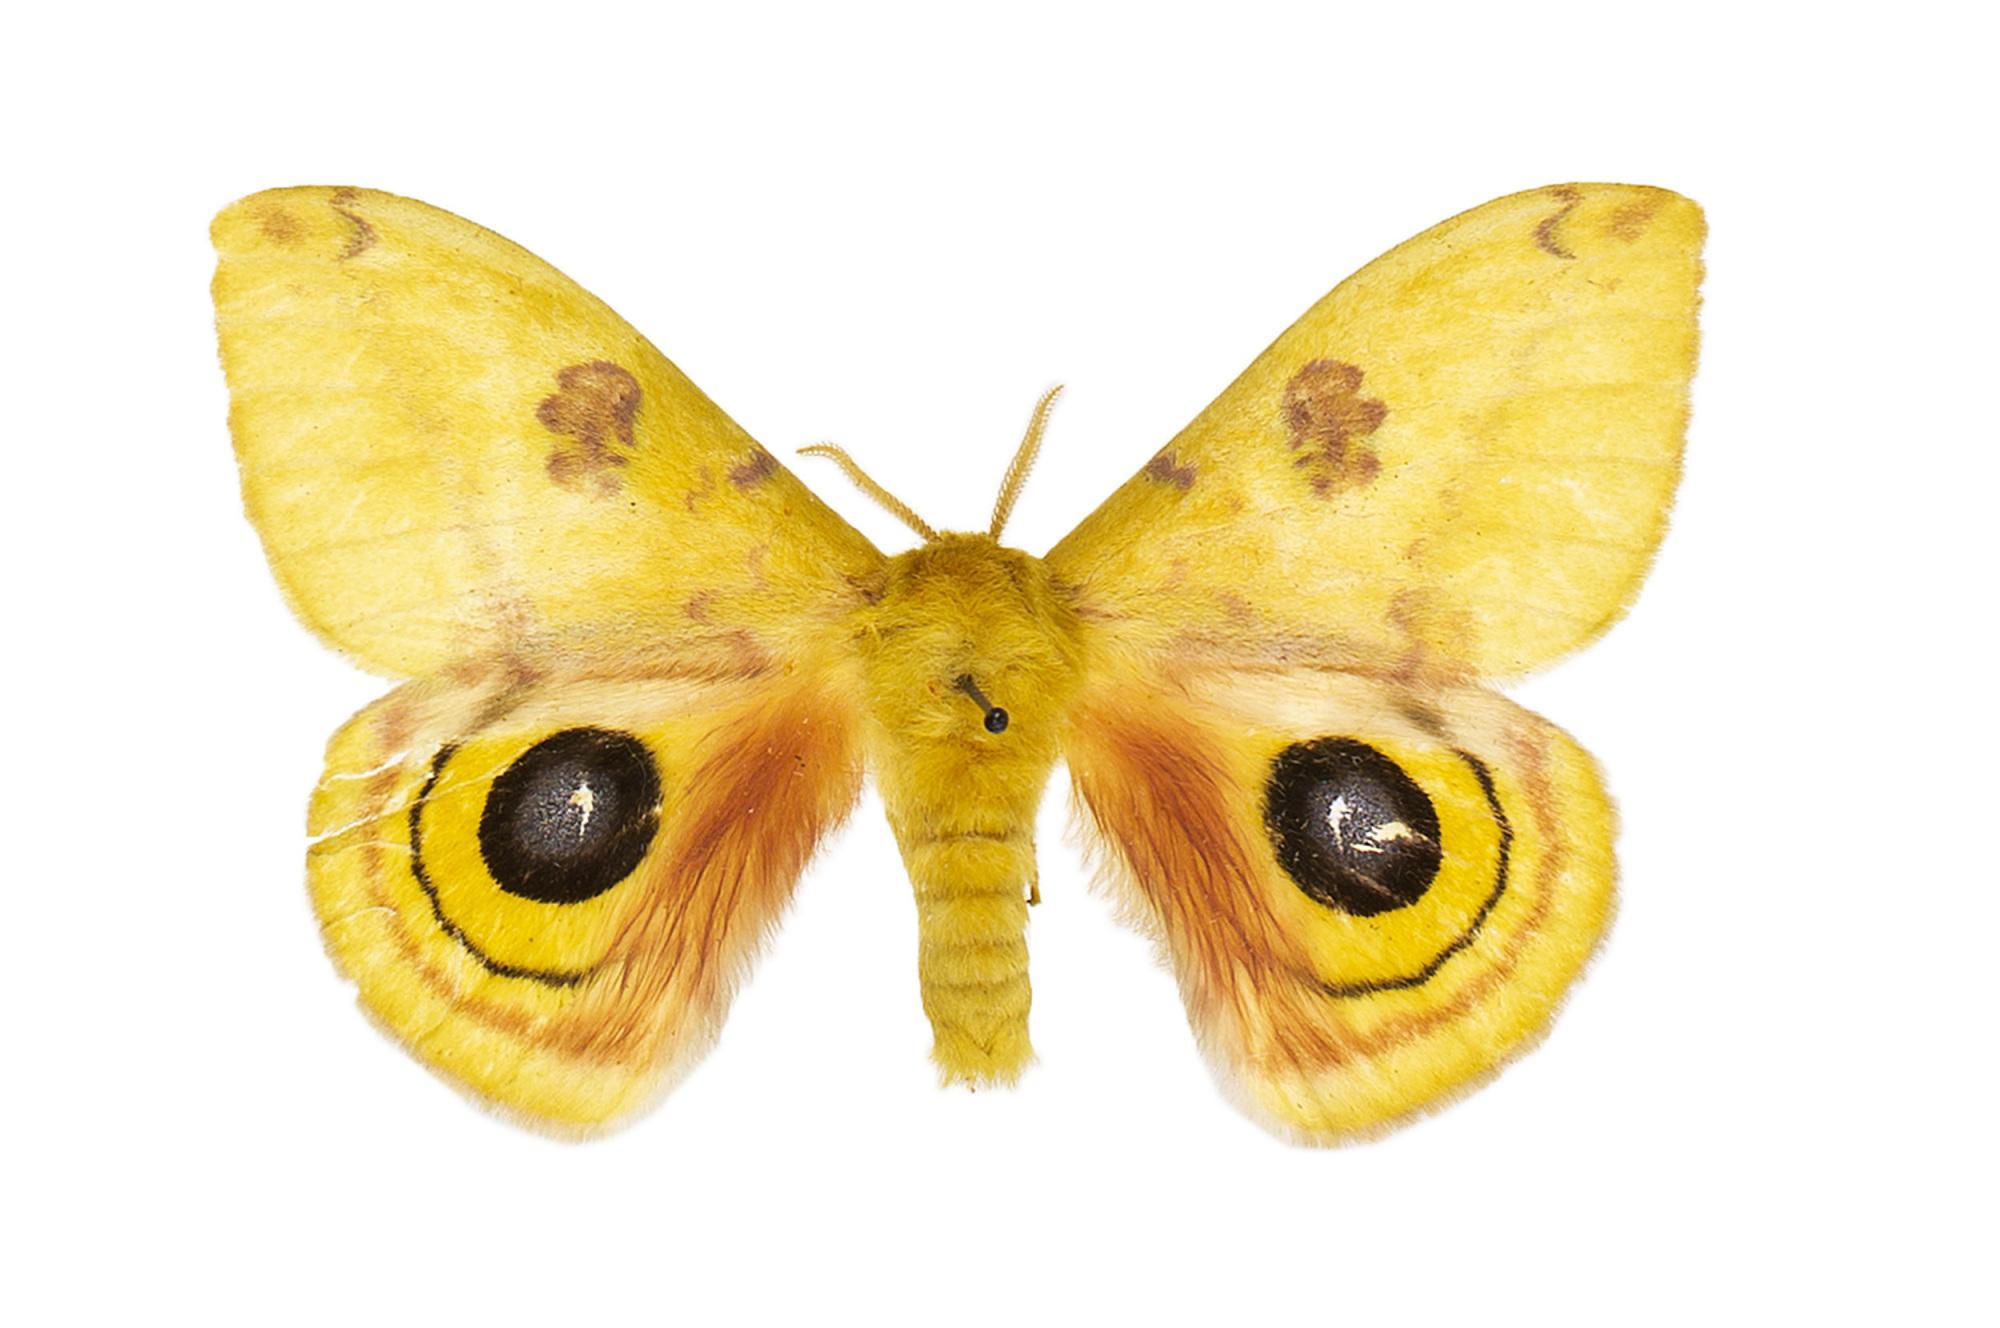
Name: Io Moth
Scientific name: Automeris io
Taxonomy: Animalia, Arthropoda, Hexapoda, Insecta, Lepidoptera, Saturniidae